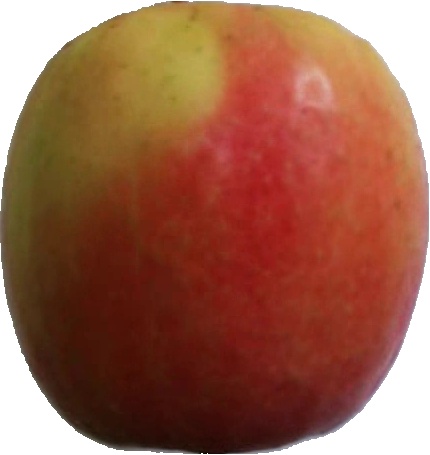
Label: apple_pink_lady_1